Facundo Bacardi

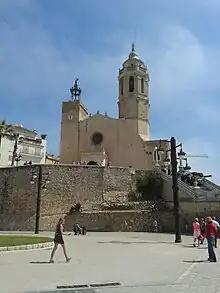
Church of Saint Bartholomew and Saint Thecla (Sitges), where Facundo Bacardí was baptised on October 14, 1813.

Don Facundo Bacardí Masó (13 October 1813 – 9 May 1886) was a Spanish businessman who, in 1862, founded the eponymous Bacardi rum distillery.